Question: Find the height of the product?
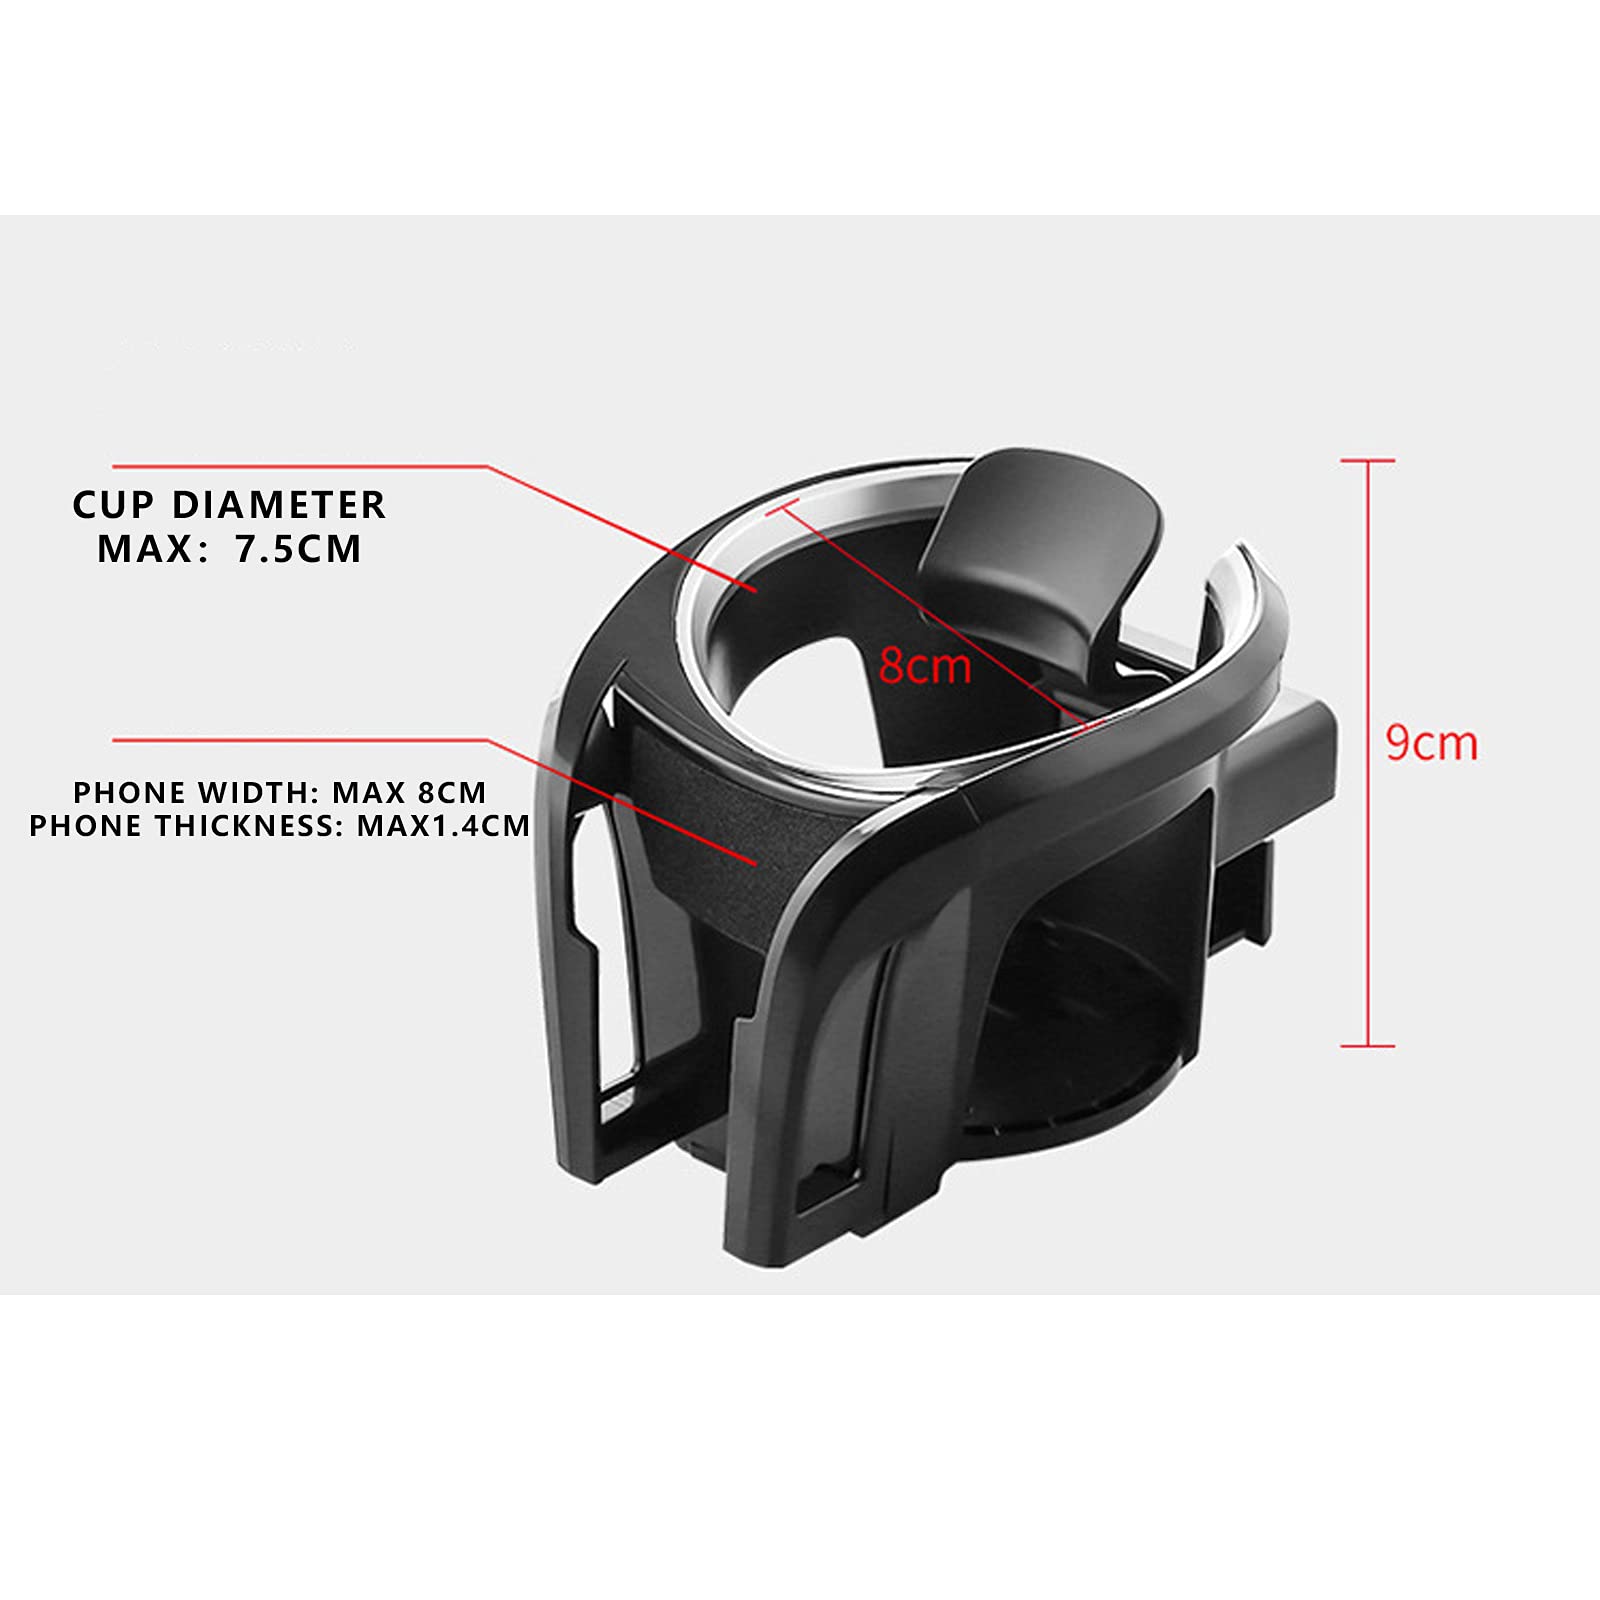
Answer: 9.0 centimetre